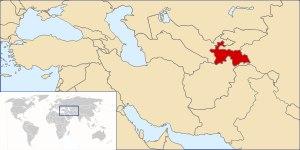
La guerre civile du Tadjikistan est un conflit politique, ethnique et séparatiste qui s'est déroulé de mai 1992 à juin 1997, opposant le « camp communiste » aux « islamo-démocrates », dans l'atmosphère politique, économique et sociale qui suit la dislocation de l'URSS.